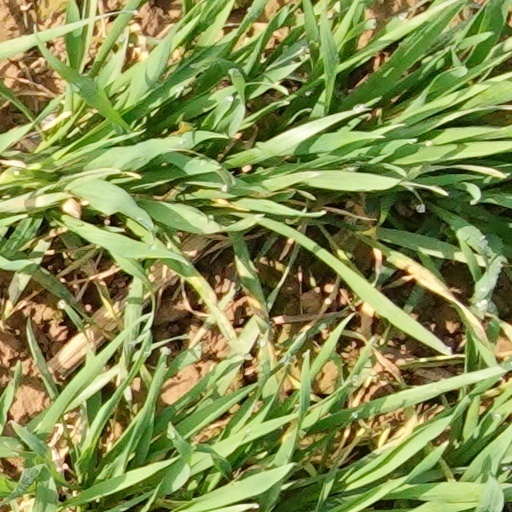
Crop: wheat